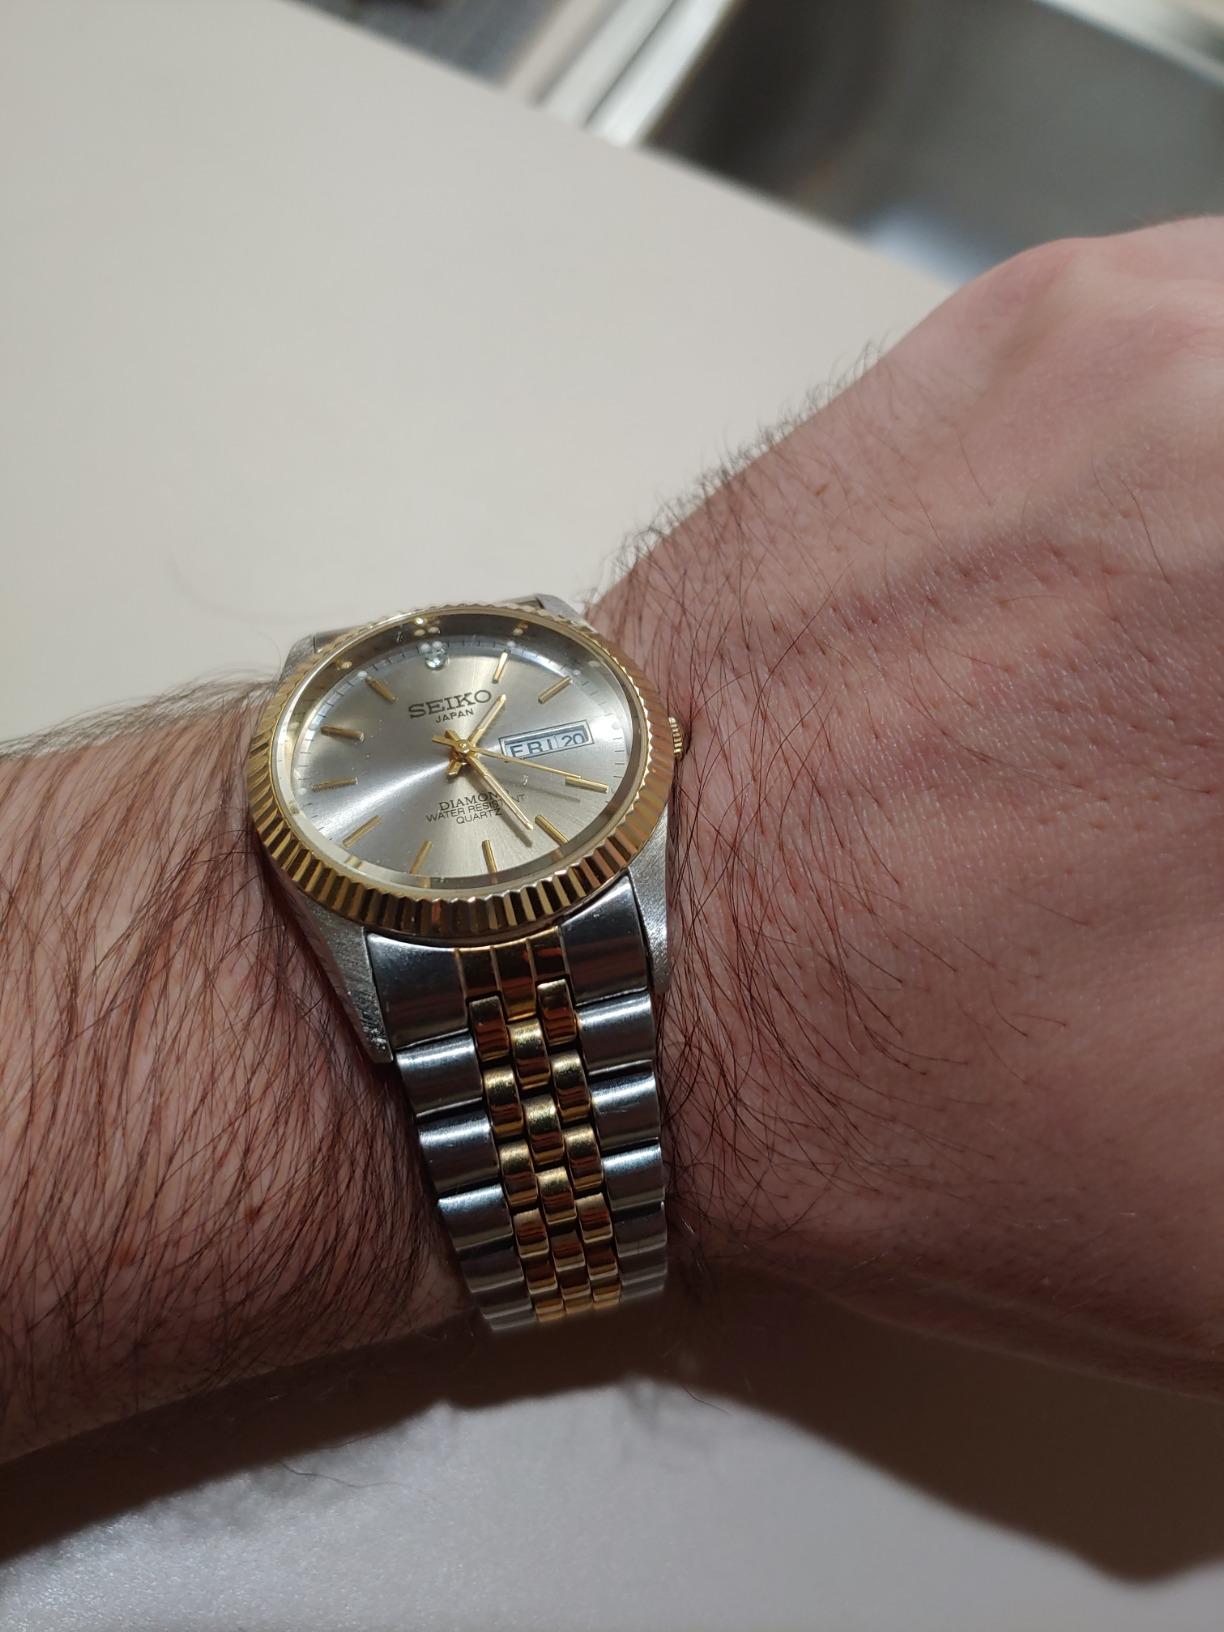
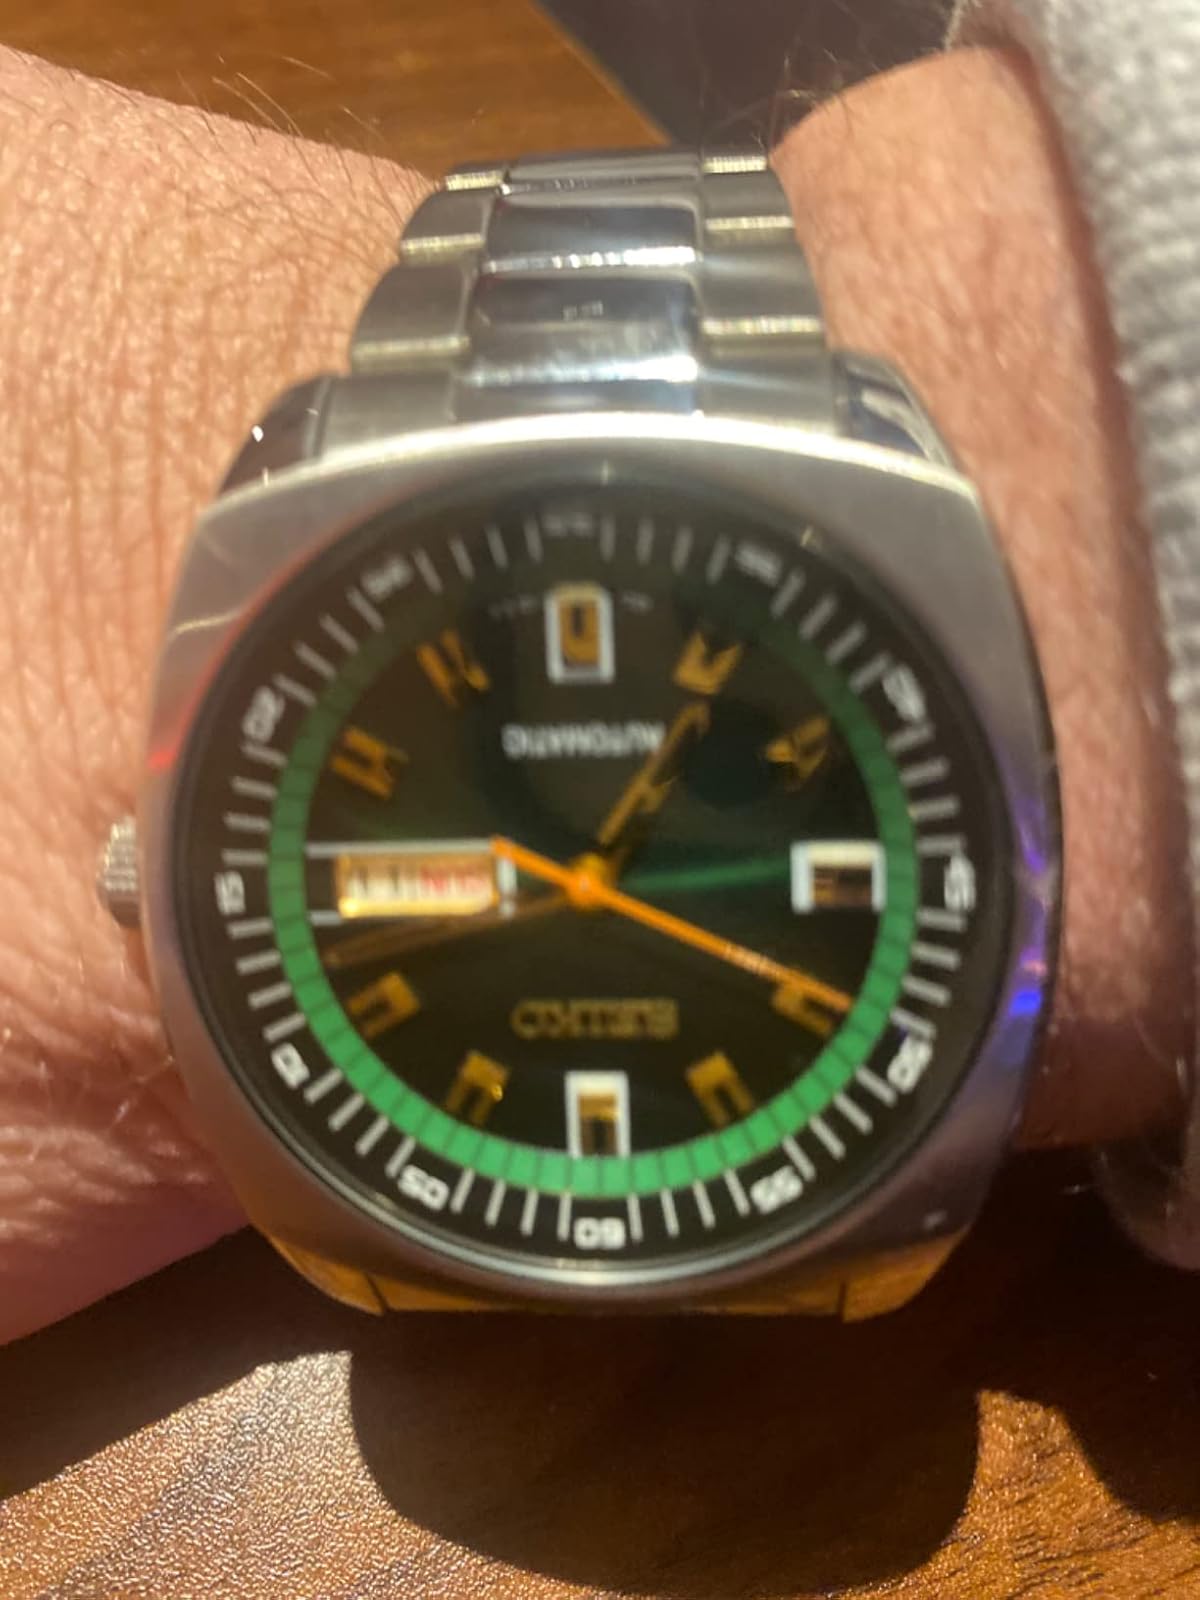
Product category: accessories_watch
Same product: no